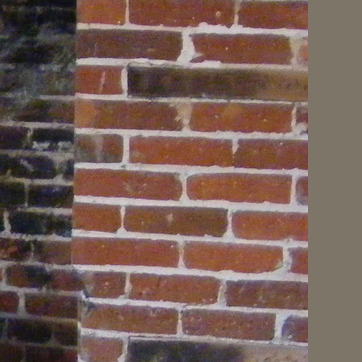
Material: brick